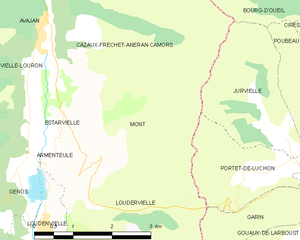
Carte des communes françaises
Mont est une commune française située dans le département des Hautes-Pyrénées en région Occitanie.